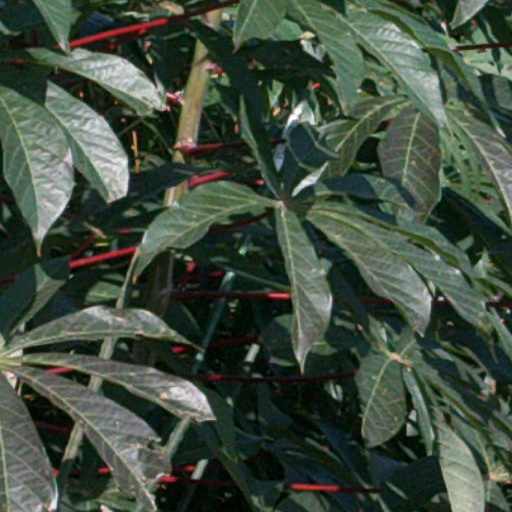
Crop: cassava